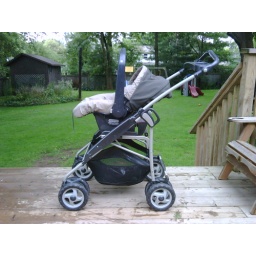
Peg-Perego - Reversible stroller Chassi with under basket + Baby Car seat (Facing direction of travel)